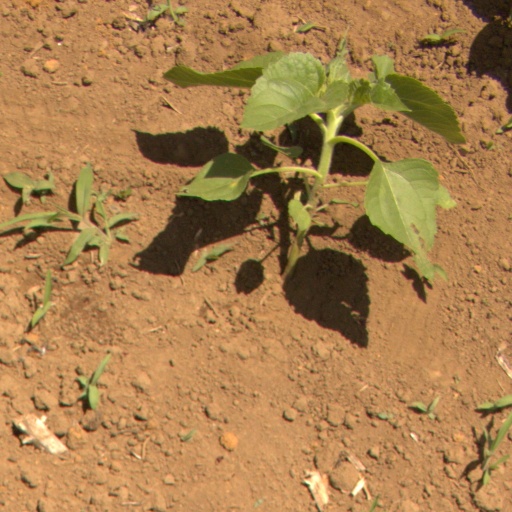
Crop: Jerusalem artichoke